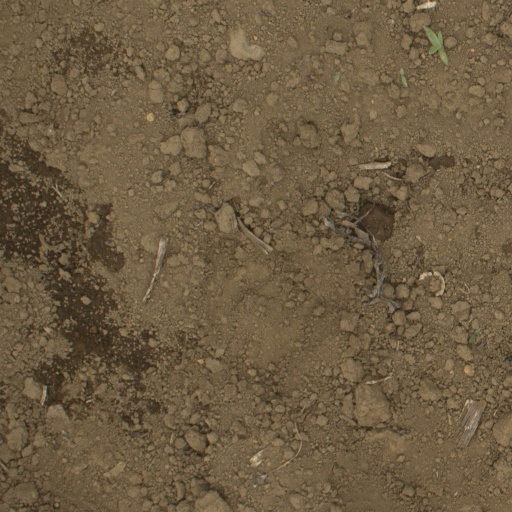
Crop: Jerusalem artichoke